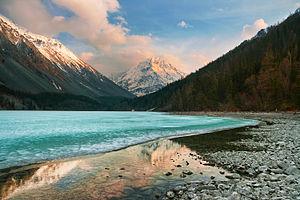
Le lac Koutcherla ou lac de la Koutcherla, est un lac de l'Altaï en fédération de Russie. Il se trouve sur le versant nord des monts Katoun en république de l'Altaï, au-dessus de la rivière du même nom. C'est l'un des lacs glaciaires les plus importants de la région.
La réserve naturelle de Katoun est une réserve naturelle d'État située en Russie dans la république de l'Altaï. Elle a reçu le statut de réserve de biosphère par l'Unesco en l'an 2000. Cette réserve a été instituée le 25 juin 1991 pour protéger la nature des montagnes de l'Altaï central. Elle s'étend sur 151 664 hectares et son siège se trouve à Oust-Koksa. Les territoires de cette réserve naturelle et de la réserve naturelle de l'Altaï font partie depuis 1998 de la liste du patrimoine mondial de l'Unesco sous l'appellation de montagnes dorées de l'Altaï.